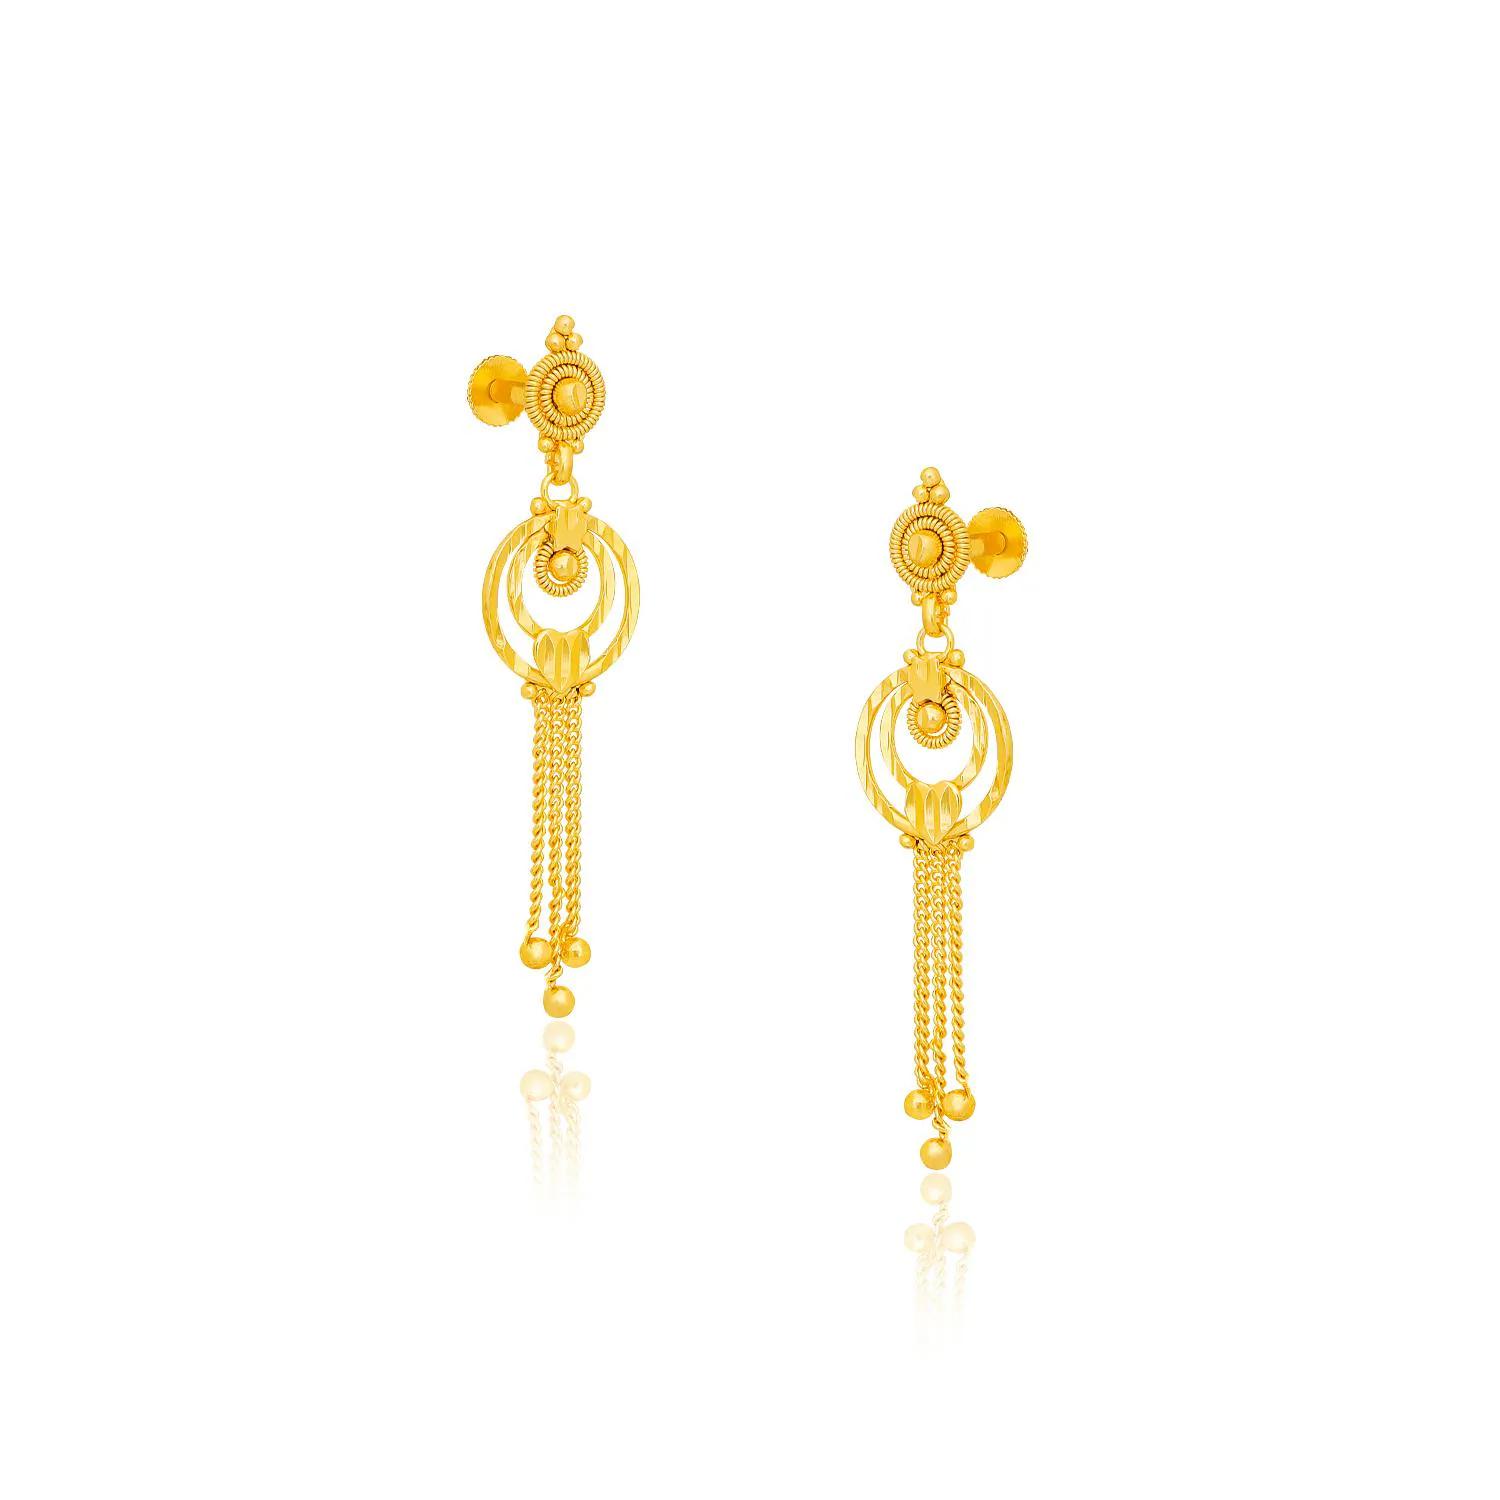
arch fashion Traditional Gold Platted Drop Earrings Collection ERG2104
Type: Earrings
Brand: arch fashion
Price: Rs. 242
Traditional 1gm Gold Plated South Screw Back Alloy Jhumka Earring. This Look Like a Real Gold Jewellery made of CAD/CAM design. This Jhumki,s are Gold and Micron plated finished which are light weight and safe for your Beautiful skin. Traditional 1gm Gold Plated South Screw Back Alloy Jhumka Earring. This Look Like a Real Gold Jewellery made of CAD/CAM design. This Jhumki,s are Gold and Micron plated finished which are light weight and safe for your Beautiful skin.